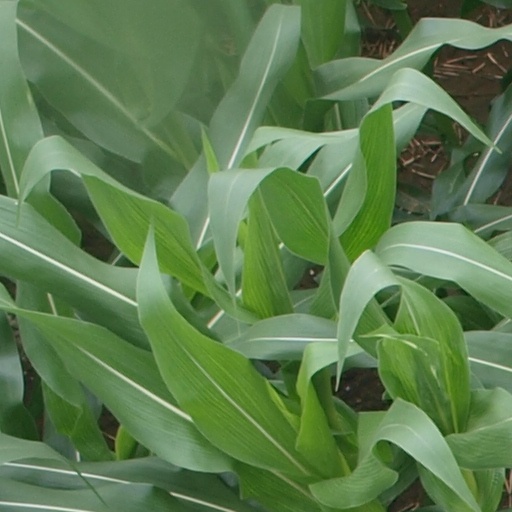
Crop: maize; corn